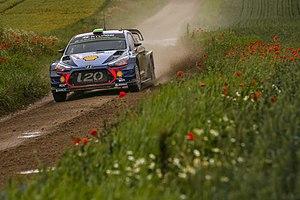
Le Rallye de Pologne 2017 est le 8ᵉ rallye du Championnat du monde des rallyes 2017 et la 74ᵉ édition de l’épreuve. Il se déroule sur 22 épreuves spéciales. Thierry Neuville et Nicolas Gilsoul, au volant d'une Hyundai i20 Coupe WRC, remportent le rallye avec plus d'une minute d'avance sur leur plus proche concurrent.